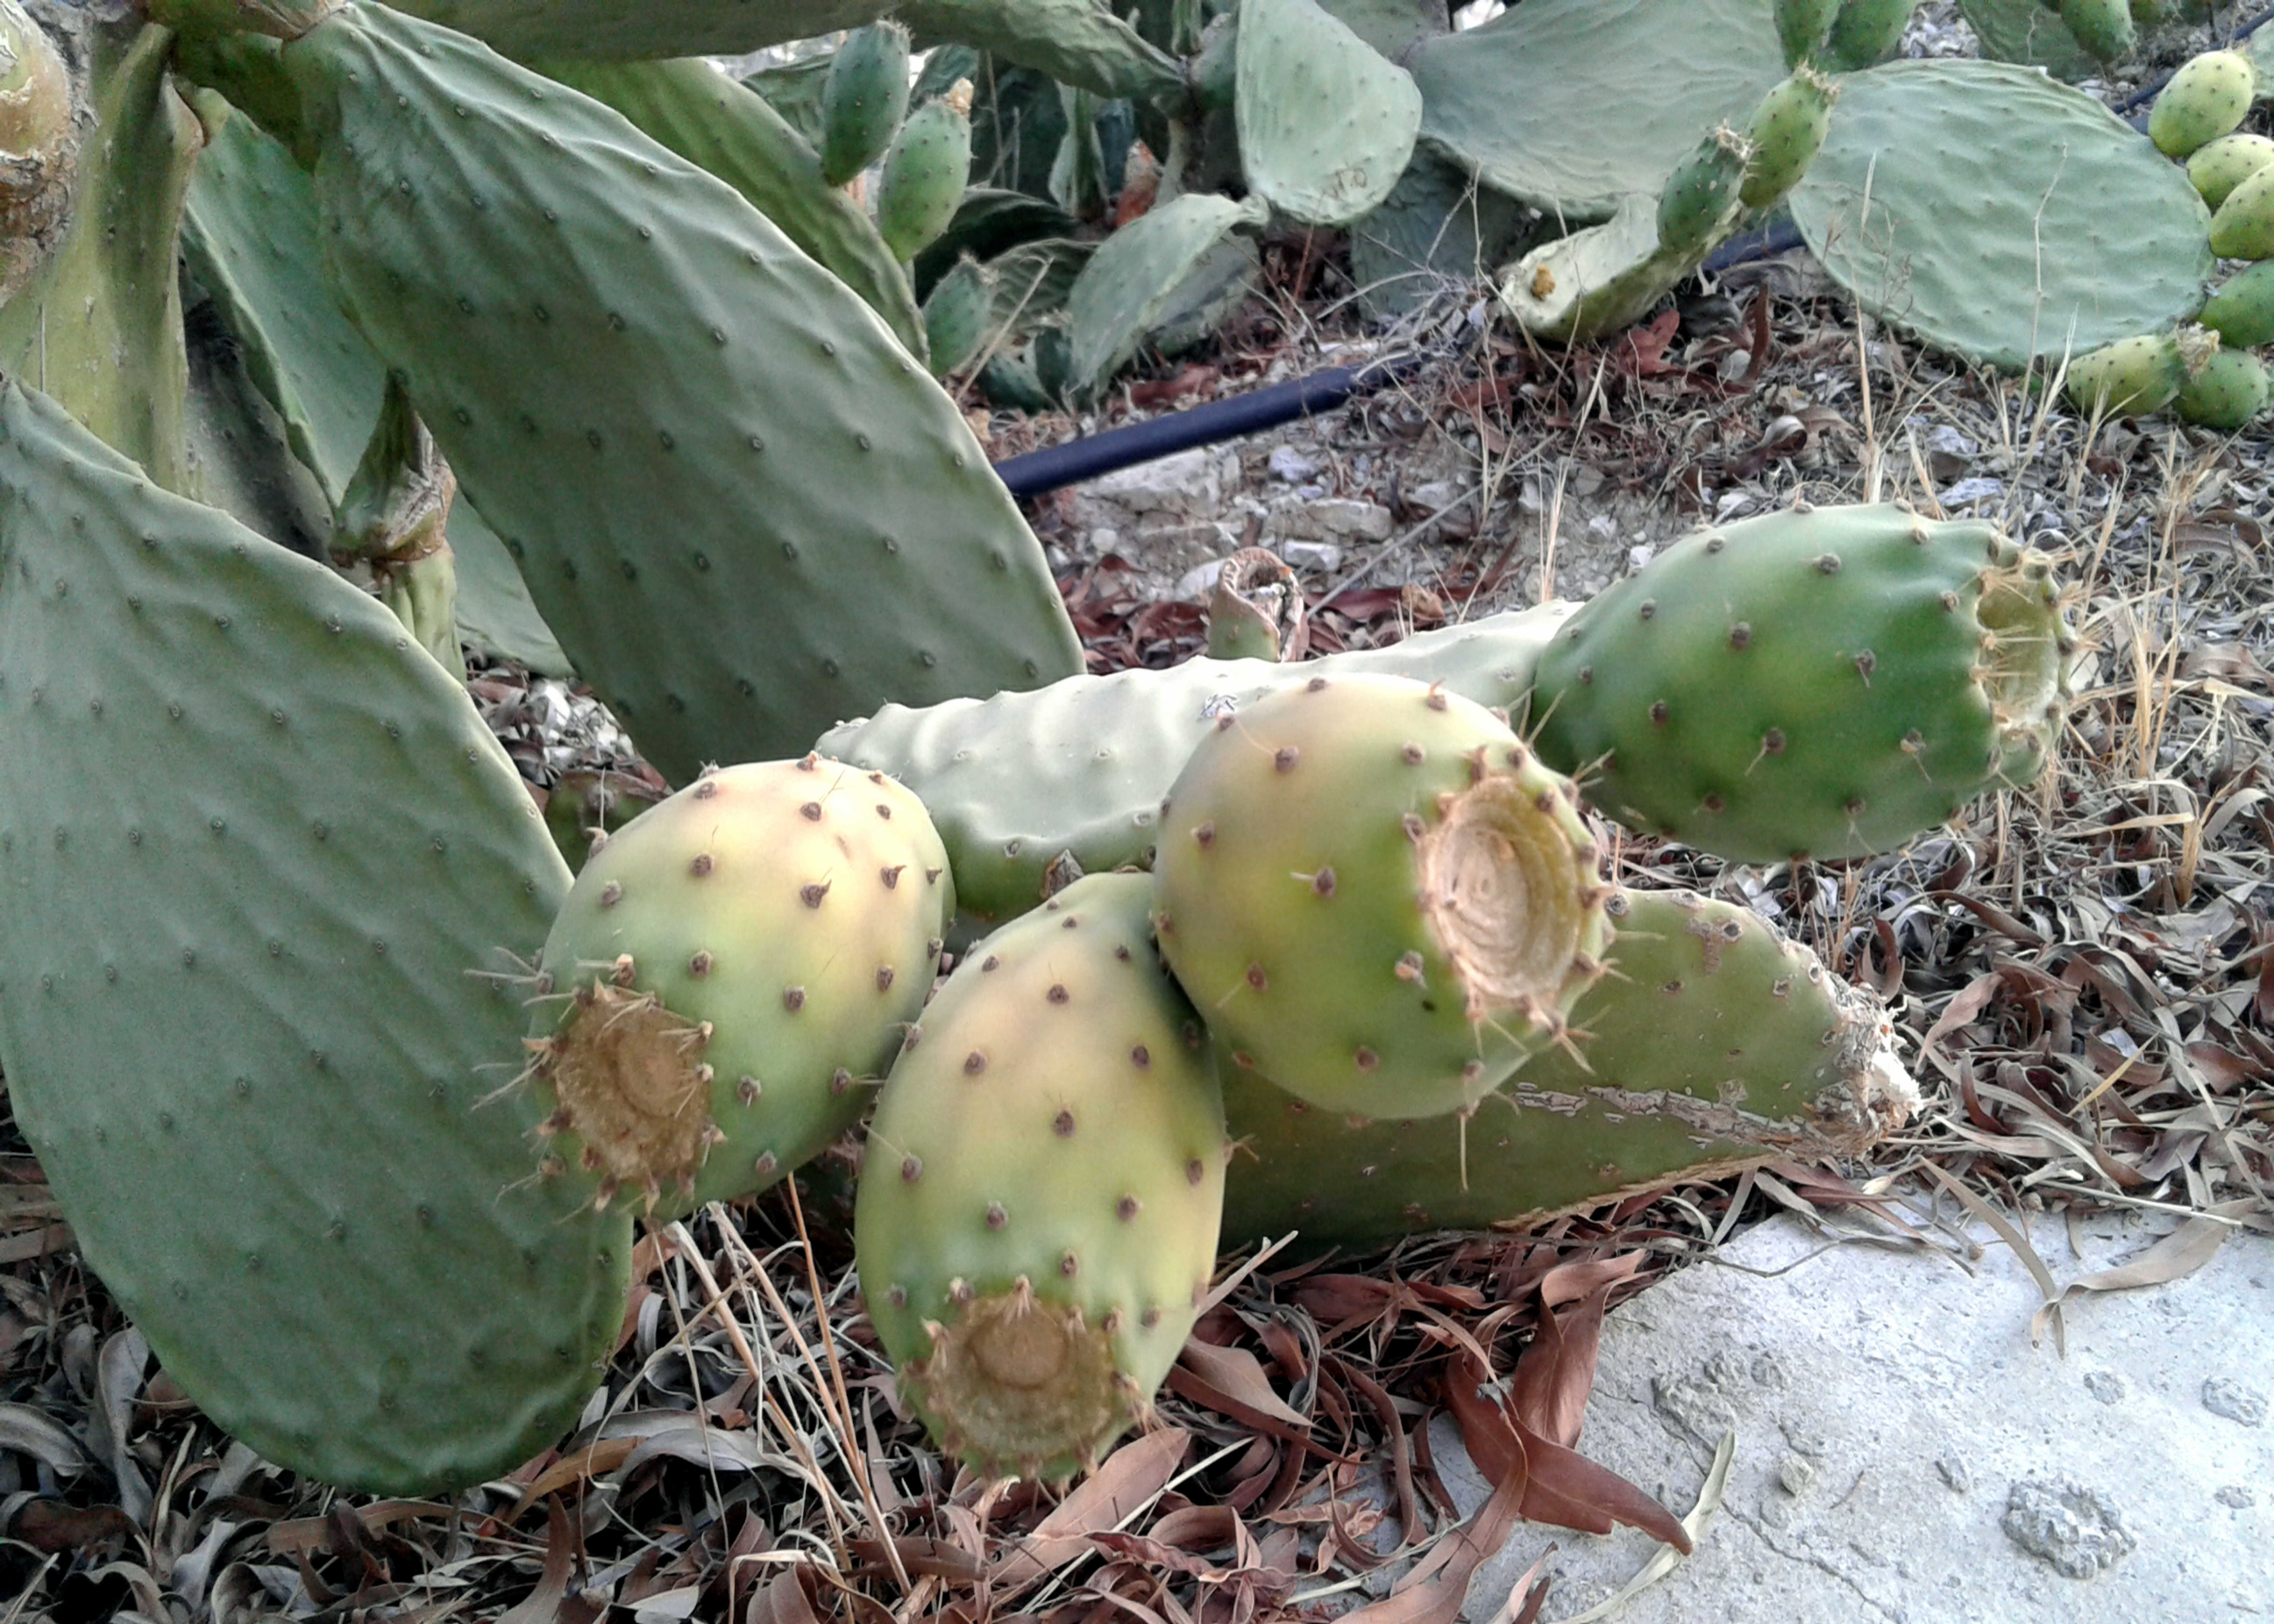
botany, thorns, leaves, cactus, pear, fruit, plant, plant community, green, terrestrial plant, vegetation, eastern prickly pear, adaptation, groundcover, flowering plant, annual plant, spines, and prickles, subshrub, caryophyllales, natural material